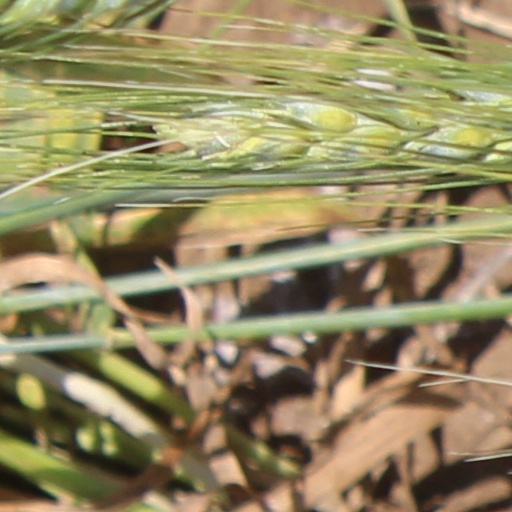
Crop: wheat